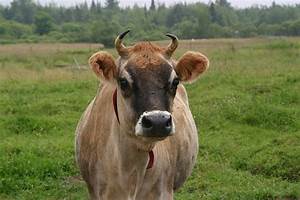
Label: mucca